M4 Motorway (Sydney)

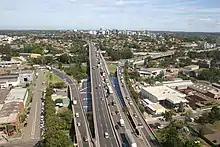
Aerial view looking west in December 2010

The M4 Motorway is a series of partially tolled dual carriageway motorways in Sydney designated as route M4. The M4 designation is part of the wider A4 and M4 route designation, the M4 runs parallel and/or below ground to Great Western Highway, Parramatta Road and City West Link, which are part of route A44.